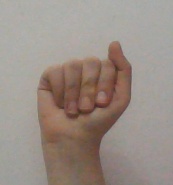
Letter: saad